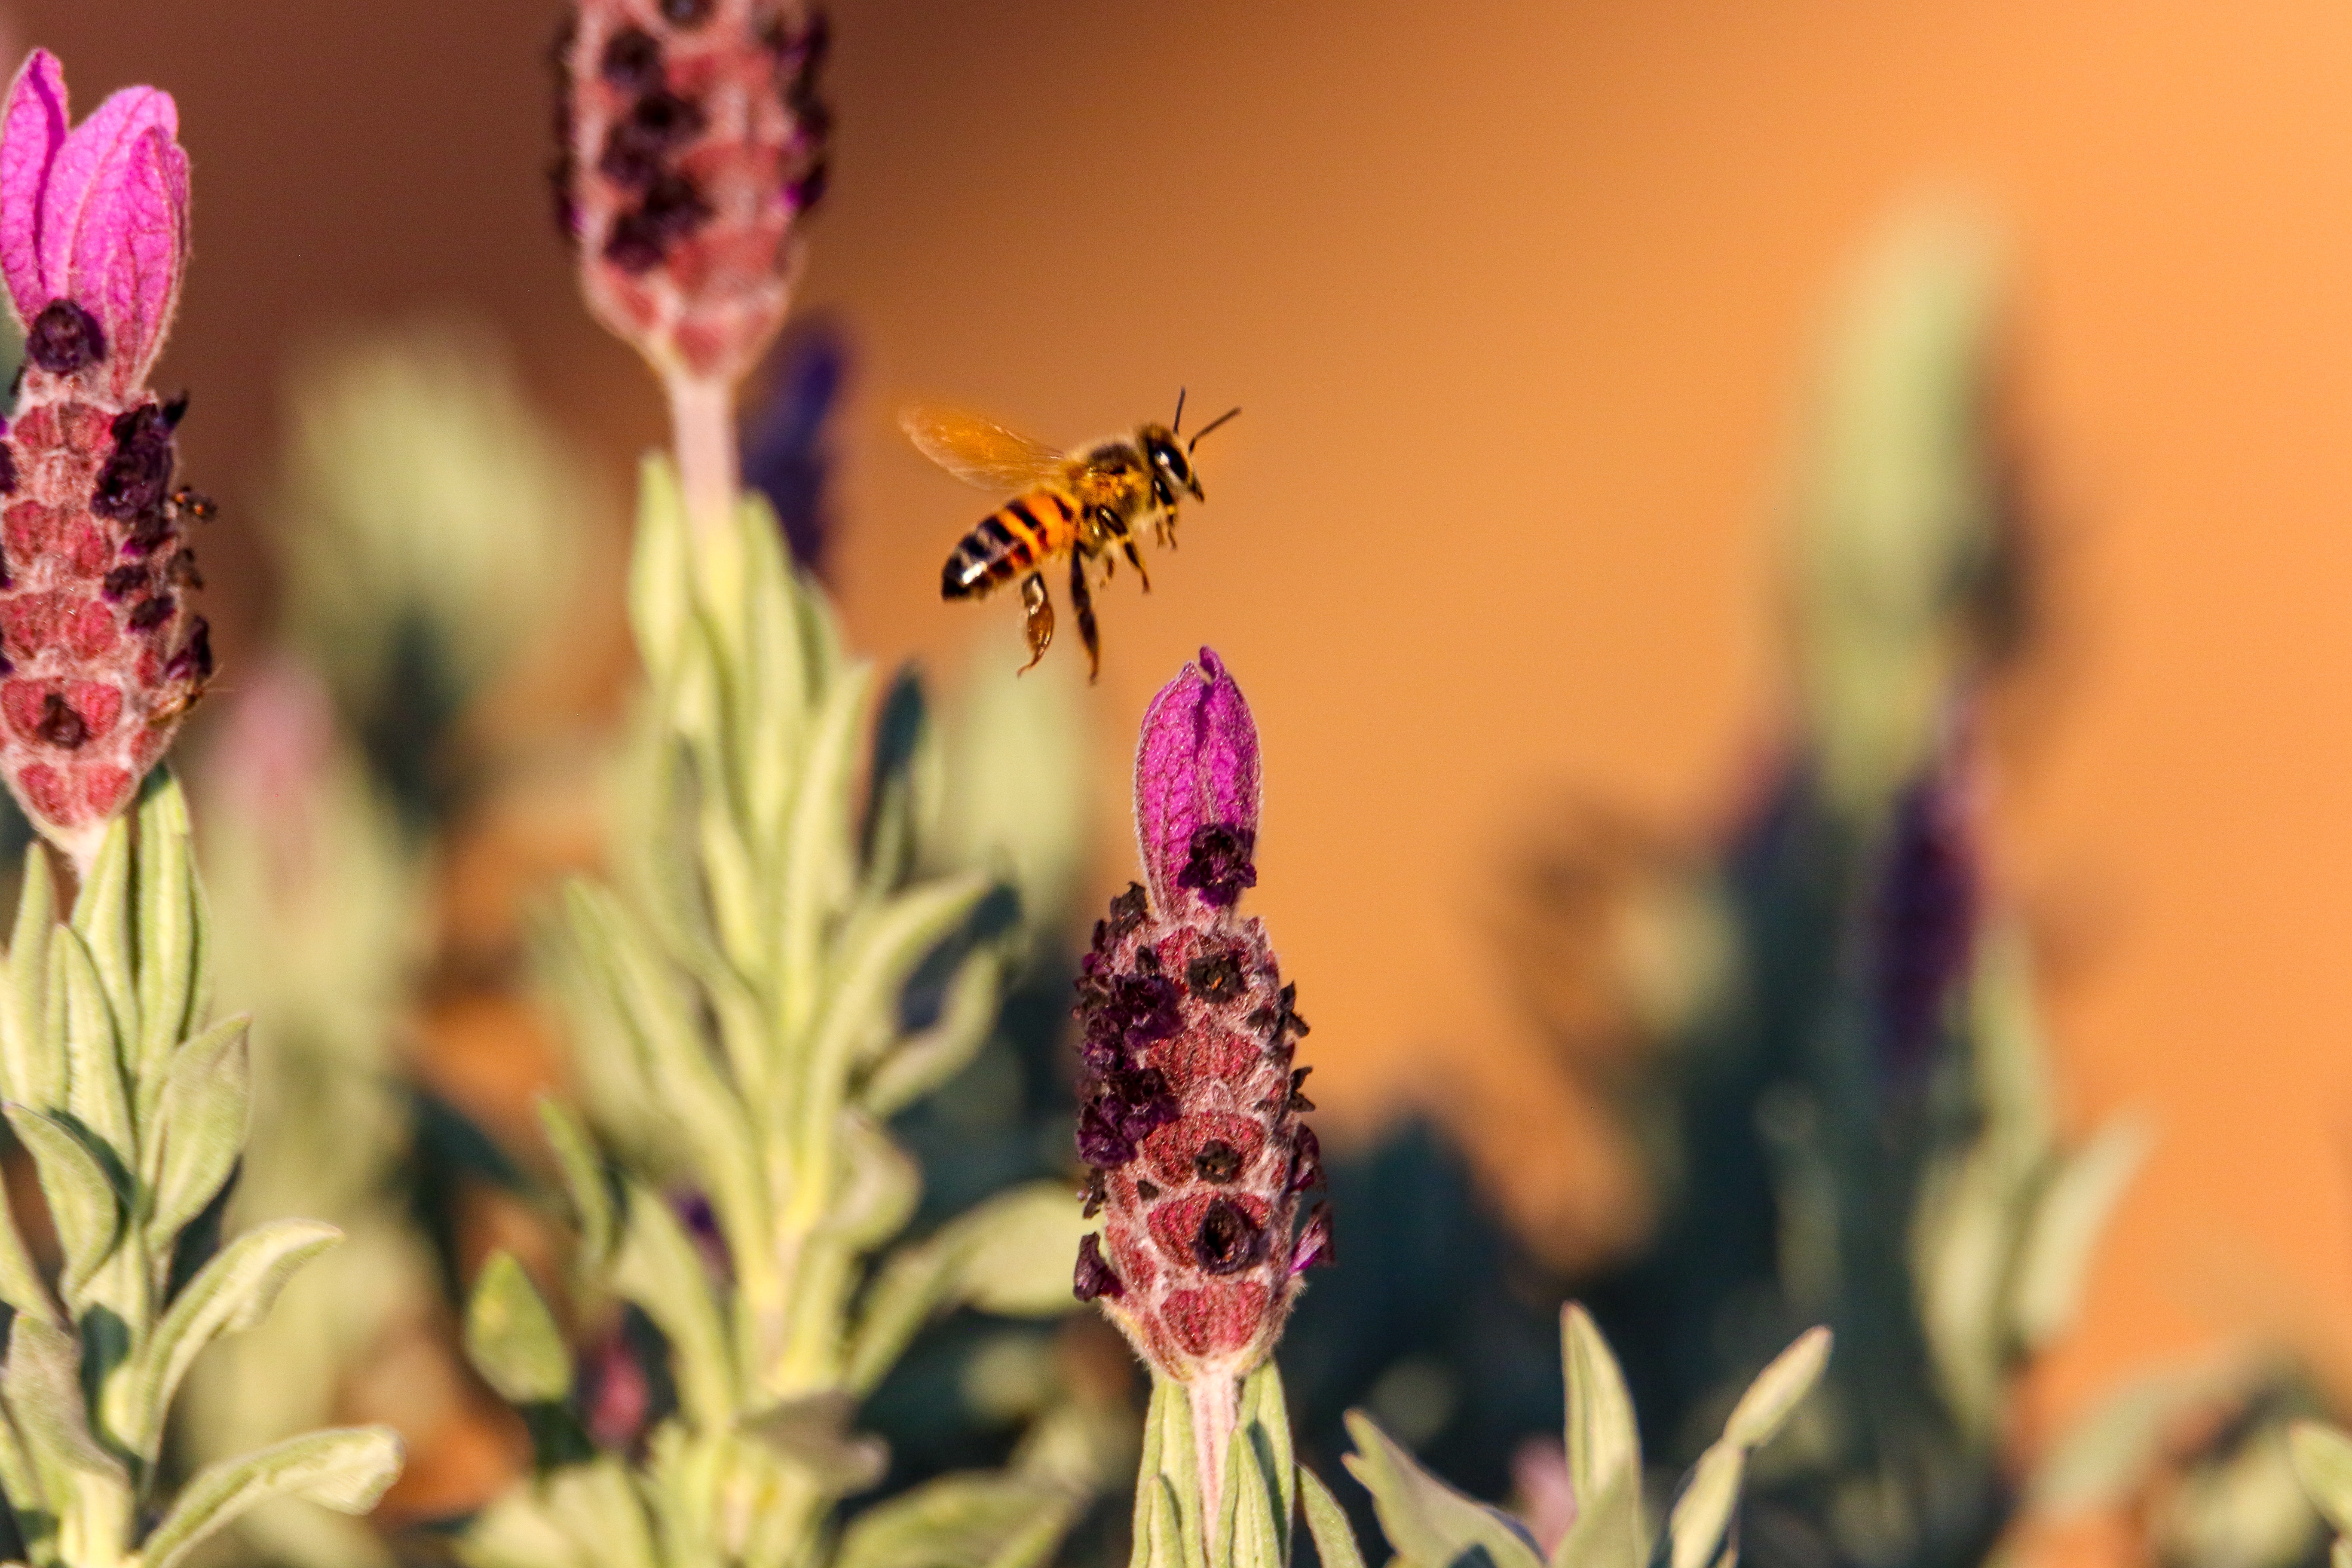
flower, flowering plant, french lavender, plant, lavender, insect, honeybee, macro photography, pollen, pollinator, membrane winged insect, english lavender, invertebrate, bee, nectar, wildflower